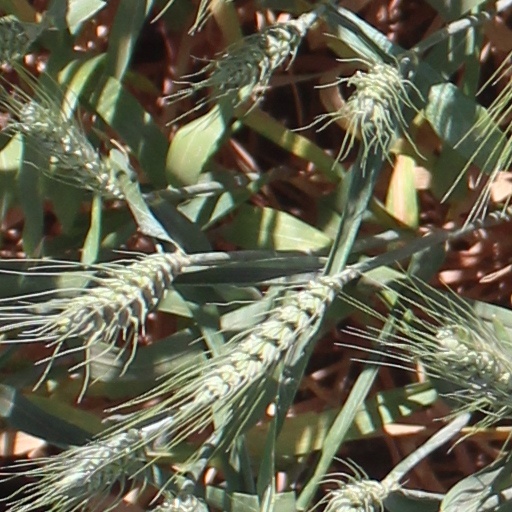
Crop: wheat